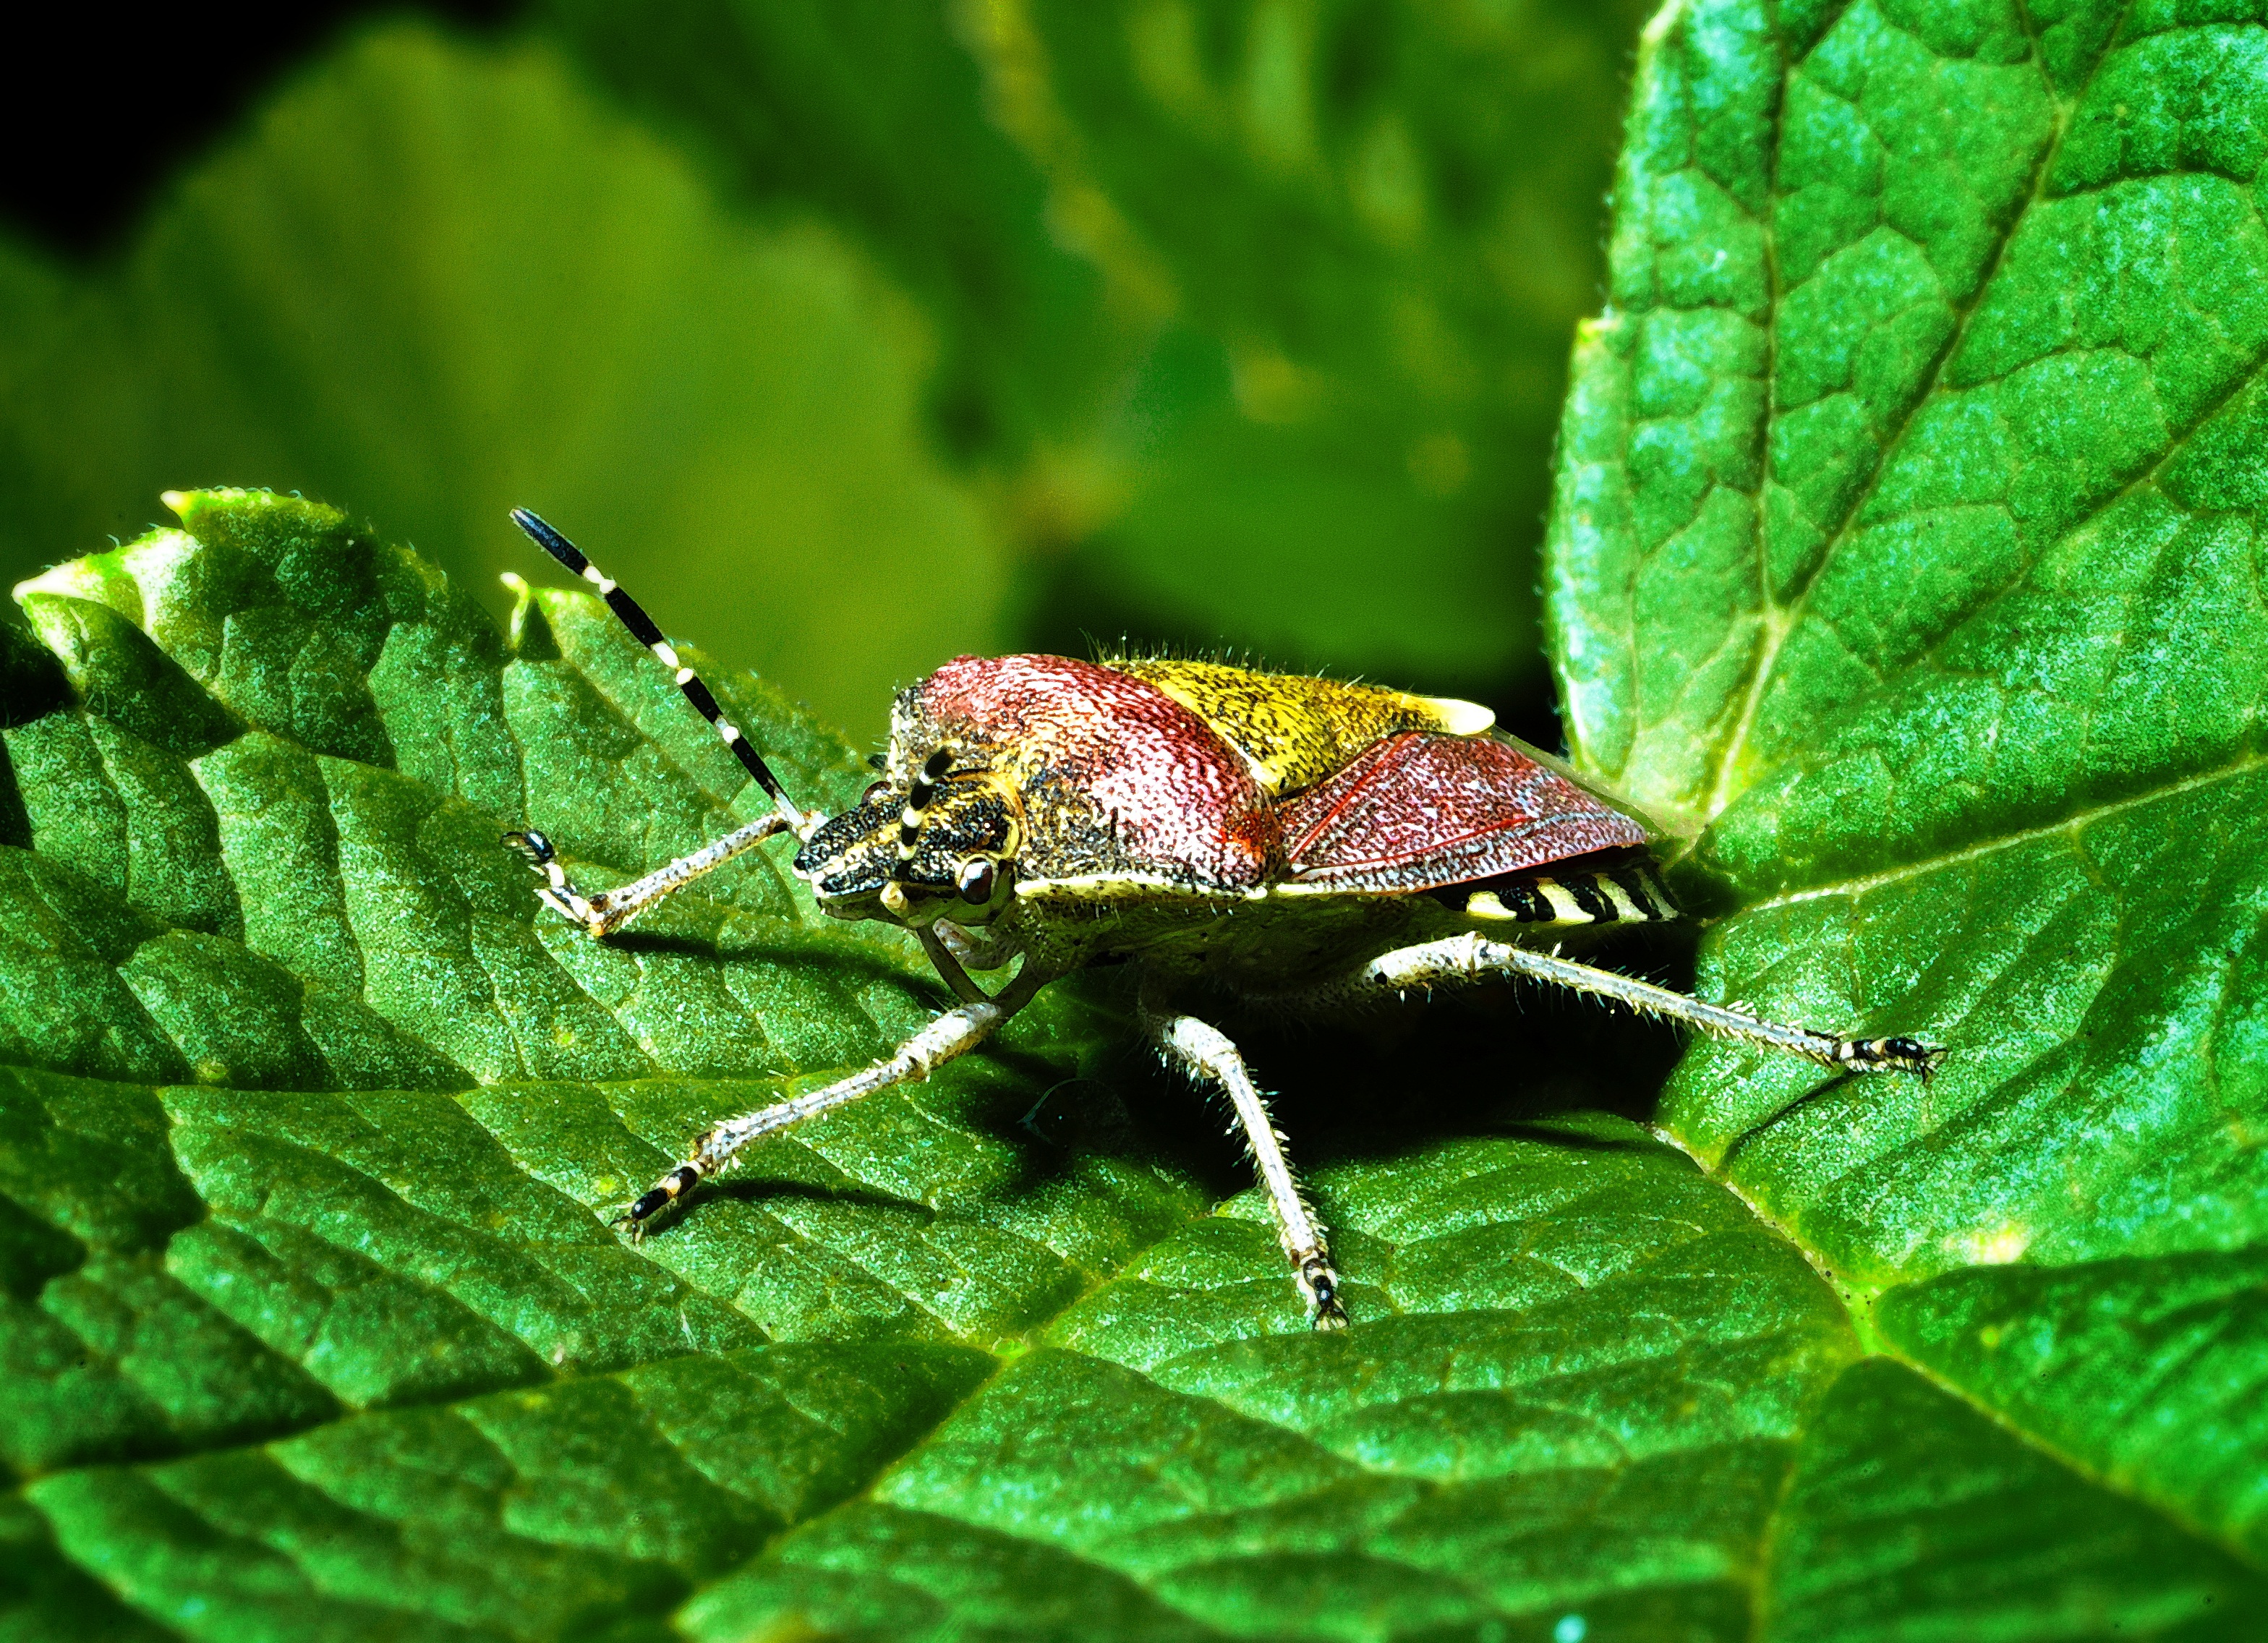
nature, photography, leaf, flower, summer, green, insect, macro, botany, garden, closeup, fauna, invertebrate, close up, beetle, weevil, macro photography, arthropod, leaf beetle, pluskwiak, true bugs